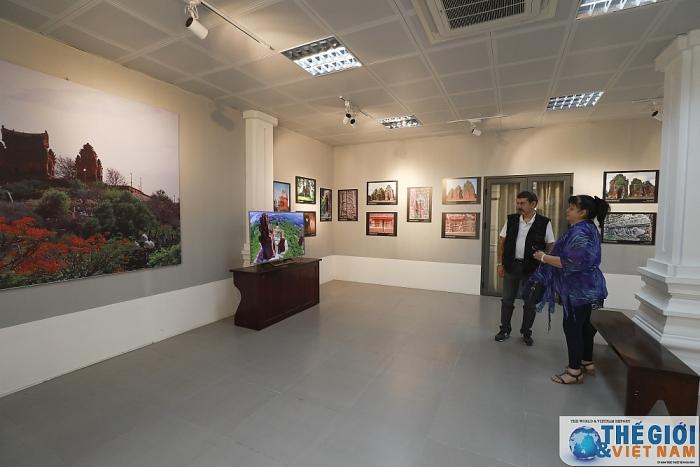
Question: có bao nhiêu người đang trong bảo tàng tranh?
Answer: có hai người đang trong bảo tàng tranh